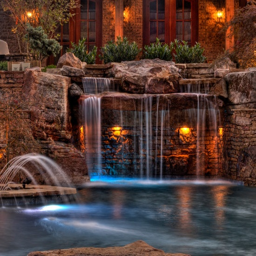
geographical feature category partially screens the entrance to the lighted underground grotto